Pastor

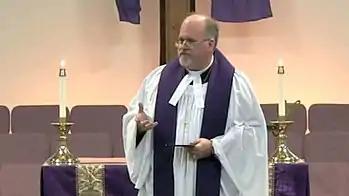
A Methodist pastor wearing a cassock, vested with a surplice and stole, with preaching bands attached to his clerical collar

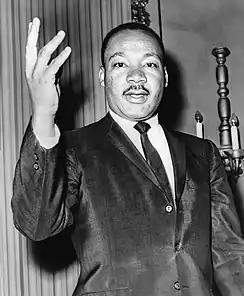
Baptist pastor Martin Luther King Jr.

In the United States and Canada, the term "pastor" is used by Catholics for what in other English-speaking countries is called a "parish priest". The Latin term used in the Code of Canon Law is "parochus".